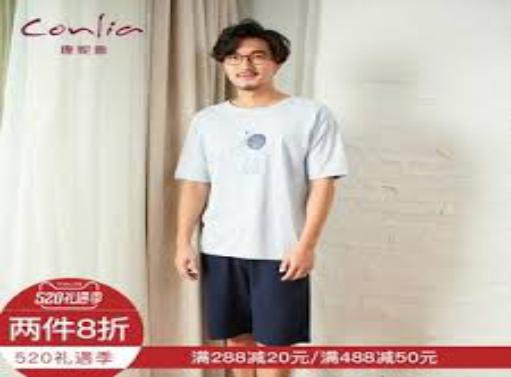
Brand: conlia
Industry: Clothes